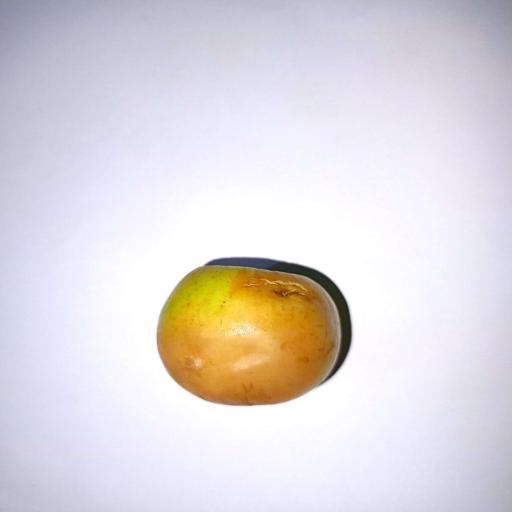
Label: bruised